Echo Park Lake

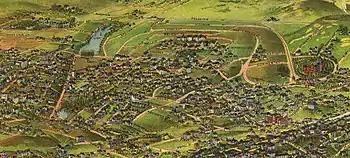

Echo Park Lake's earliest use by the city was as a reservoir for drinking water. The Los Angeles Canal and Reservoir Company formed Reservoir No. 4 in 1868. The company obtained the water by digging a ditch that sent water flowing from the Los Angeles River — in the area now known as Los Feliz — along a zigzag path that emptied into the reservoir.